Rafer Johnson

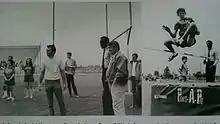
Johnson at the 1972 Special Olympics

Johnson served on the organizing committee for the first Special Olympics competition in Chicago in 1968, hosted by Special Olympics founder, Eunice Kennedy Shriver and the next year he led the founding of the California Special Olympics. Johnson, along with a small group of volunteers, founded California Special Olympics in 1969 by conducting a competition at the Los Angeles Memorial Coliseum for 900 individuals with intellectual disabilities. Following the first California Games in 1969, Johnson became one of the original members of the board of directors. The board worked together to raise funds and offer a modest program of swimming and track and field. In 1983, Rafer ran for President of the Board to increase Board participation, reorganize the staff to most effectively use each person's talents, and expand fundraising efforts. He was elected president and served in the capacity until 1992, when he was named chairman of the Board of Governors.